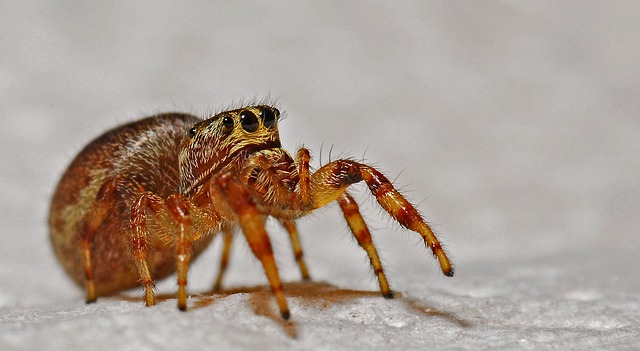
Label: spider